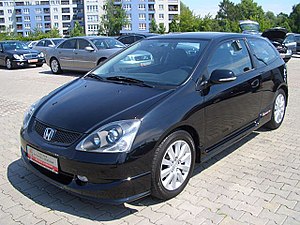
Honda Civic / Generationer
Honda Civic er en lille mellemklassebil fra bil- og motorcykelfabrikanten Honda. Bilen kom første gang på markedet i 1972 og bygges i dag i niende modelgeneration.